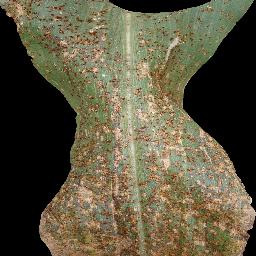
Label: Corn_(Maize)___Common_Rust